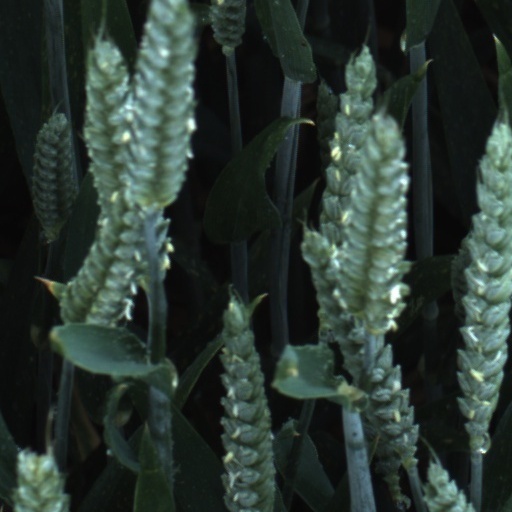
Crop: wheat